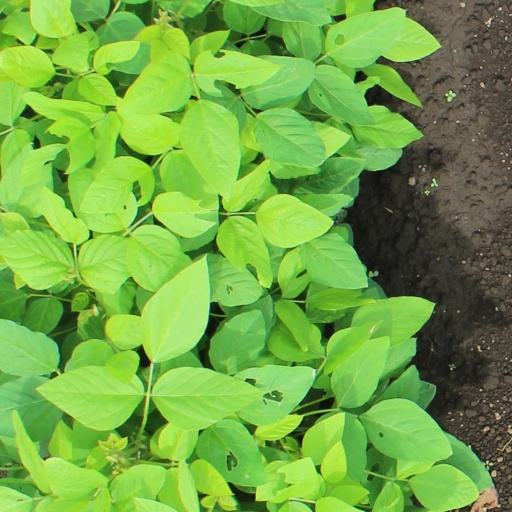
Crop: soybean